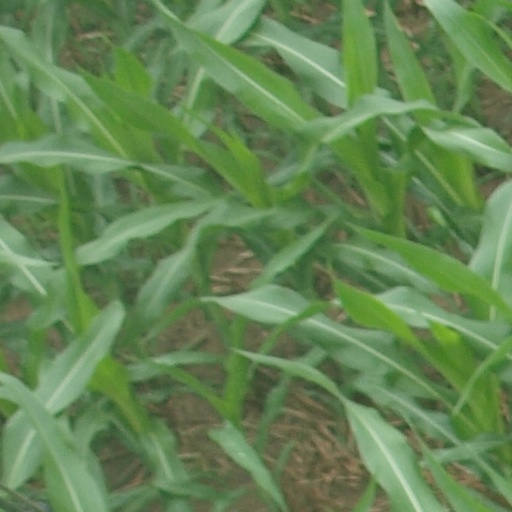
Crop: maize; corn